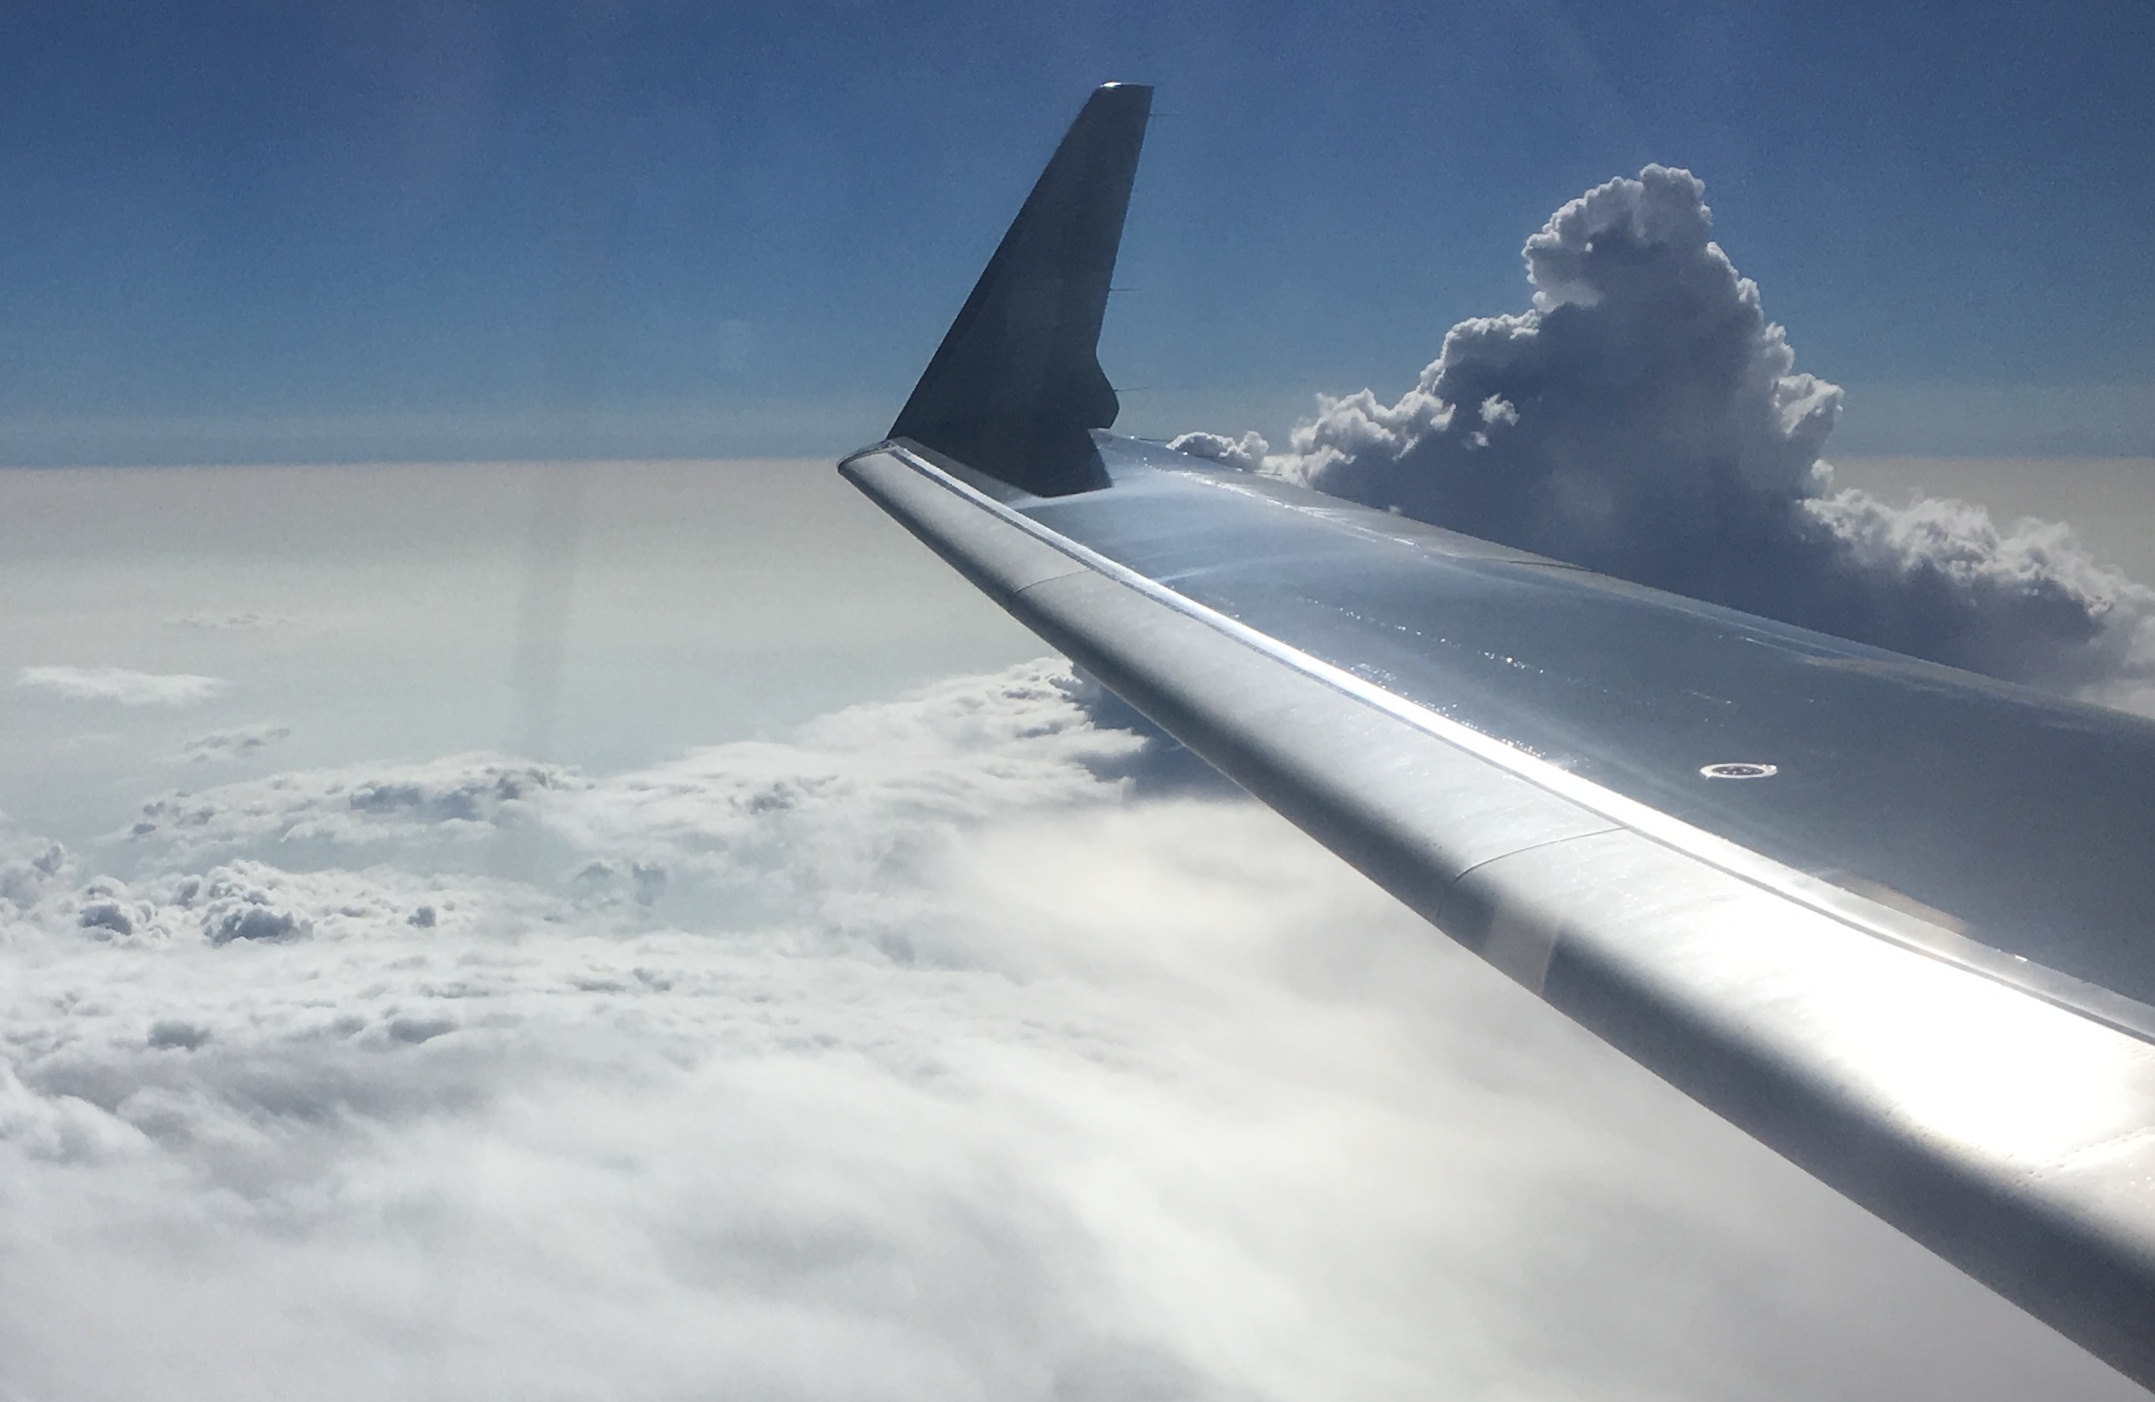
snow, wing, cloud, sky, airplane, aircraft, vehicle, aviation, flight, airliner, jet aircraft, fighter aircraft, military aircraft, atmosphere of earth